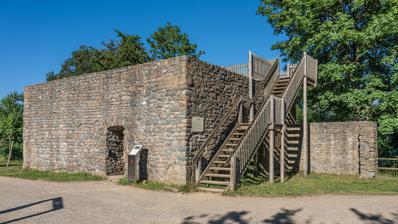
Building: Harzburg
Country: Germany
Year built: 1068
Imperial castle in Lower Saxony, Germany For the spa town, see Bad Harzburg . Harzburg Große Harzburg Bad Harzburg , Lower Saxony Reconstruction of foundation walls of a tower Harzburg Show map of Lower Saxony Harzburg Show map of Germany Coordinates 51°52′17″N 10°34′03″E / 51.87139°N 10.5675°E / 51.87139; 10.5675 Type Hilltop castle Code DE-NI Height 482 m above sea level (NN) Site information Condition Wall remnants, ditch Site history Built 1065 to 1068 Garrison information Occupants King, emperor The Harzburg , also called Große Harzburg ("Great Harz Castle"), is a former imperial castle , situated on the northwestern edge of the Harz mountain range overlooking the spa resort of Bad Harzburg in Goslar District in the state of Lower Saxony , Germany . It was erected from 1065 to 1068 at the behest of King Henry IV of Germany , slighted during the Saxon Rebellion in 1073-75, and a century later rebuilt under Emperor Frederick Barbarossa and his Welf successor Otto IV , who died here in 1218. Later used as a robber baron 's lair, the hill castle crumbled into ruins over the centuries. Today it has almost completely disappeared; only fragments of the foundation walls and the towers together with the castle well are preserved. Etymology Mentioned as Hartesburg in a 1071 deed, the name of the castle ( German : Burg ) is derived from the Harz mountain range, called Hart in Middle Low German , and is probably affiliated with hardt meaning "mountain forest". Therefore, Harzburg can be translated as "Harz Castle". Location View from the Großer Burgberg The ruins of the Große Harzburg are located above the spa town and the Radau valley, on the top of the Großer Burgberg hill at a height of 482.80 metres (1,584.0 ft). The summit can be reached by the Burgberg Cable Car and has an outstanding view past the neighbouring summit of Kleiner Burgberg (436.50 m (1,432.1 ft)) in the northwest over the northern Harz Foreland with the Harly hill range and far into the North German Plain . Southwards, the view goes over the densely forested mountains of the Harz National Park up to the Brocken massif. The remains of the walls on the Großer Burgberg summit are open to the public. The layout of the castle and its remnants are explained on information boards at the site. It had two different bergfrieds ; the square one has been partially rebuilt in modern times (see photo). One interesting feature is the wide moat driven through the rock that separates the castle complex into an east and a west wing, linked by a modern stone bridge. The castle well drew drinking water from the nearby Sachsenbrunnen , an enclosed spring in the woods. In medieval times, the water was transferred over several hundred metres in wooden pipes. The viewpoint on the northern edge of the castle plateau is marked by the 19 m (62 ft) high Canossa Column, erected in 1877 during the German Kulturkampf conflict in honour of Chancellor Otto von Bismarck on the 800th anniversary of King Henry's Walk to Canossa . In addition, the former castle grounds comprise the more than two-hundred-year-old Bismarck Elm, a Harz folktales memorial hall erected from 1928 to 1932, a modern statue of the alleged pagan god Krodo , as well as a restaurant. To the north, on the nearby hill of Kleiner Burgberg , are the remains of the so-called Kleine Harzburg ("Little Harz Castle") outlook, and to the east on the nearby Sachsenberg are the traces of a rampart, possibly constructed by the rebellious Saxons to besiege the Große Harzburg (see below). History 1574 drawing of the castle. Key: A = entrance, B = sharp angle, C = chapel, E = residence, F = outer ward, G = house on the Harnisch Chamber, H = old powder tower, I, K, L = walls, M = old brewery, N = offices, P = old kitchen, Q = Krodo Holl, R = moat Already in 924/926 King Henry the Fowler had reached an armistice with the Hungarian invaders at nearby Werla Castle. In the 11th century, the Salian emperor Henry III had made the Imperial Palace of Goslar one of his favourite residences. He did, however, arouse the disfavour of the local Saxon nobility and the Billung dukes, not only by his Franconian descendance, but also due to the expensive maintaining of his Imperial court. Henry III died in 1056 at Bodfeld Castle and when his son King Henry IV , came of age in 1065, he soon renewed the Saxon conflict laying claim to several domains around the Harz mountains. Henry IV During Henry's minority and the regency of his mother Agnes of Poitou , the Saxon nobles had strengthened their position. The local count Otto of Nordheim , Duke of Bavaria since 1061, had even been involved in Henry's abduction during the 1062 Coup of Kaiserswerth . In turn, the Große Harzburg ( Hartesburg ) was erected during a large-scale castle building programme in the Duchy of Saxony from 1065 to 1068. Intended as a demonstration of power in the Saxon mainland, the extended complex was strategically sited by King Henry's architect Bishop Benno II of Osnabrück providing protection for the nearby Goslar imperial palace and the mines of Rammelsberg . Its walls extend right up to the steep face of the conical hilltop. At the time it was built the castle was impregnable. Despite its defensive strength, the castle was also especially palatial. For example, it contained, amongst other things, unusually large, three-roomed great hall and collegiate church , to which Henry had many relics transferred. He even had a sort of family vault built, in which he laid the mortal remains of his brother, Duke Conrad II of Bavaria and his son, Henry, both of whom died young. According to the chronicler Lambert of Hersfeld , the Saxon Rebellion broke out when on 29 June 1073 several nobles marched against the king residing in the Imperial Palace of Goslar. Henry had to flee along with the Imperial Regalia into the walls of the Harzburg. The besieging forces led by Otto of Nordheim and Bishop Burchard II of Halberstadt allegedly numbered 60,000 whilst his garrison only had 300 men. The king finally fled to Franconia in the night to 10 August, according to legend, through the well of the besieged castle and a secret passage. The king initially did not gain much support by the German princes and in the 1074 Treaty of Gerstungen he was forced to agree to slight his castles, including the Harzburg. He hesitated, however, and only had the walls and towers demolished, whilst the buildings themselves remained. But in the spring of 1074 the Harzburg was plundered by annoyed peasants and completely destroyed. The collegiate church was not spared and the royal family tomb was desecrated. This incident prompted widespread indignation and gave Henry cause to advance with all his might against the rebellious Saxons again and so, on 9 June 1075, the rebels were defeated at the Battle of Langensalza . Henry IV never returned to the Harzburg. Pope Gregory VII , who would become a bitter enemy during the Investiture Controversy , imposed a ban on the devastated site. In January 1077, the king had to make the Walk to Canossa to obtain the revocation of his excommunication . Hohenstaufens and Welfs The Burgberg hill and Burgberg Cable Car During the conflict of the Hohenstaufen emperor Frederick I with the Welf duke Henry the Lion , the rebuilding work on the castle continued until 1180. In January 1076 Henry had claimed the enfeoffment with Goslar and the Rammelsberg mines in turn for his support against the rebellious Italian cities of the Lombard League . The duke was deposed in 1180, yet Frederick felt it was necessary to protect Goslar against Henry's forces. The complex was completed by Henry's son Emperor Otto IV , sole King of the Romans upon his rival Philip of Swabia in 1208. He was crowned Holy Roman Emperor by Pope Innocent III the next year, however, the two fell out soon after. Banned by the pope, he had to witness the election of the Hohenstaufen scion Frederick II in September 1211. Defeated by King Philip II of France in the 1214 Battle of Bouvines , he retired to his Saxon homelands and died at the Harzburg on 19 May 1218. The fortress lost its immediate function as an imperial castle as Otto's brother Henry of Brunswick had to surrender the Imperial Regalia to the Hohenstaufen dynasty. In 1222 the Harzburg was awarded the title of castrum imperiale again. Relying on the existing imperial enfeoffment of the Harzburg seat, the character of the castle as an imperial fortress remained largely intact up to the time the Hohenstaufen dynasty became extinct and the castle was pledged to the Counts of Wernigerode in 1269. Later history Northwestern view of Neustadt Harzburg, 1825 The following centuries were characterized by frequent changes of ownership. About 1370 it was occupied by the Welf duke Otto of Brunswick-Göttingen during the War of the Lüneburg Succession and entrusted to his ministerialis Hans von Schwicheldt, against fierce protest raised by the Wernigerode counts. In the early 15th century the Harzburg was pledged as a fief to the three sons of Hans von Schwicheldt, who turned it into a robber baron castle and ravaged the surrounding Brunswick , Hildesheim and Halberstadt lands. The importance of the fortress decreased steadily, resulting in its slow decline. A rebuilding of the castle in the 16th century was never carried out due to the high cost. During the Thirty Years' War , the castle changed hands several times, although its garrison remained intact. Since this type of fortification had become insignificant due to the changed nature of warfare, demolition of the remaining elements of the ruin began in 1650. Since then the castle has amounted to little more than its foundation ruins and well. The urban settlement of Neustadt at the foot of the Großer Burgberg adopted the castle's name in 1892. Gallery Bismarck on the Canossa Column 1872 quotation on the Canossa Column Krodo -Statue on the Harzburg Foundation of the round tower Sources Ernst Andreas Friedrich (1992), Wenn Steine reden könnten (in German), vol. 2, Hannover: Landbuch-Verlag, ISBN 3-7842-0479-1 Jan Habermann (2008), Die Grafen von Wernigerode (in German) (1. ed.), Norderstedt: Books on Demand, ISBN 978-3-8370-2820-1 E. J. G. Leonhard (1825), Die Harzburg und ihre Geschichte (in German), Helmstedt: Fleckeisensche Buchhandlung Wolfgang Petke (1971), "Die Grafen von Wöltingerode-Wohldenberg", Veröffentlichungen des Instituts für Historische Landesforschung der Universität Gottingen (in German) (4), Hildesheim: Lax Wolf-Dieter Steinmetz (2001), Geschichte und Archäologie der Harzburg unter Saliern, Staufern und Welfen 1065–1254 (in German), Bad Harzburg {{ citation }} :  CS1 maint: location missing publisher ( link ) Friedrich Stolberg (1968), Befestigungsanlagen im und am Harz von der Frühgeschichte bis zur Neuzeit (in German), Hildesheim: Lax Heinrich Spier (1985), Die Geschichte der Harzburg (in German), Bad Harzburg: Harzburger Altertums- und Geschichtsverein Joachim Lehrmann (2007), Raubritter zwischen Heide, Harz und Weser (in German), Lehrte {{ citation }} :  CS1 maint: location missing publisher ( link ) External links "Harzburg" . Encyclopædia Britannica . Vol. XI (9th ed.). 1880. p. 508. Henry, the Harz and the Harzburg (in German) The Harzburg at burgenwelt.de (in German) Diagram of the castle as it looked in medieval times (in German) Authority control databases International VIAF National Germany Geographic EBIDAT